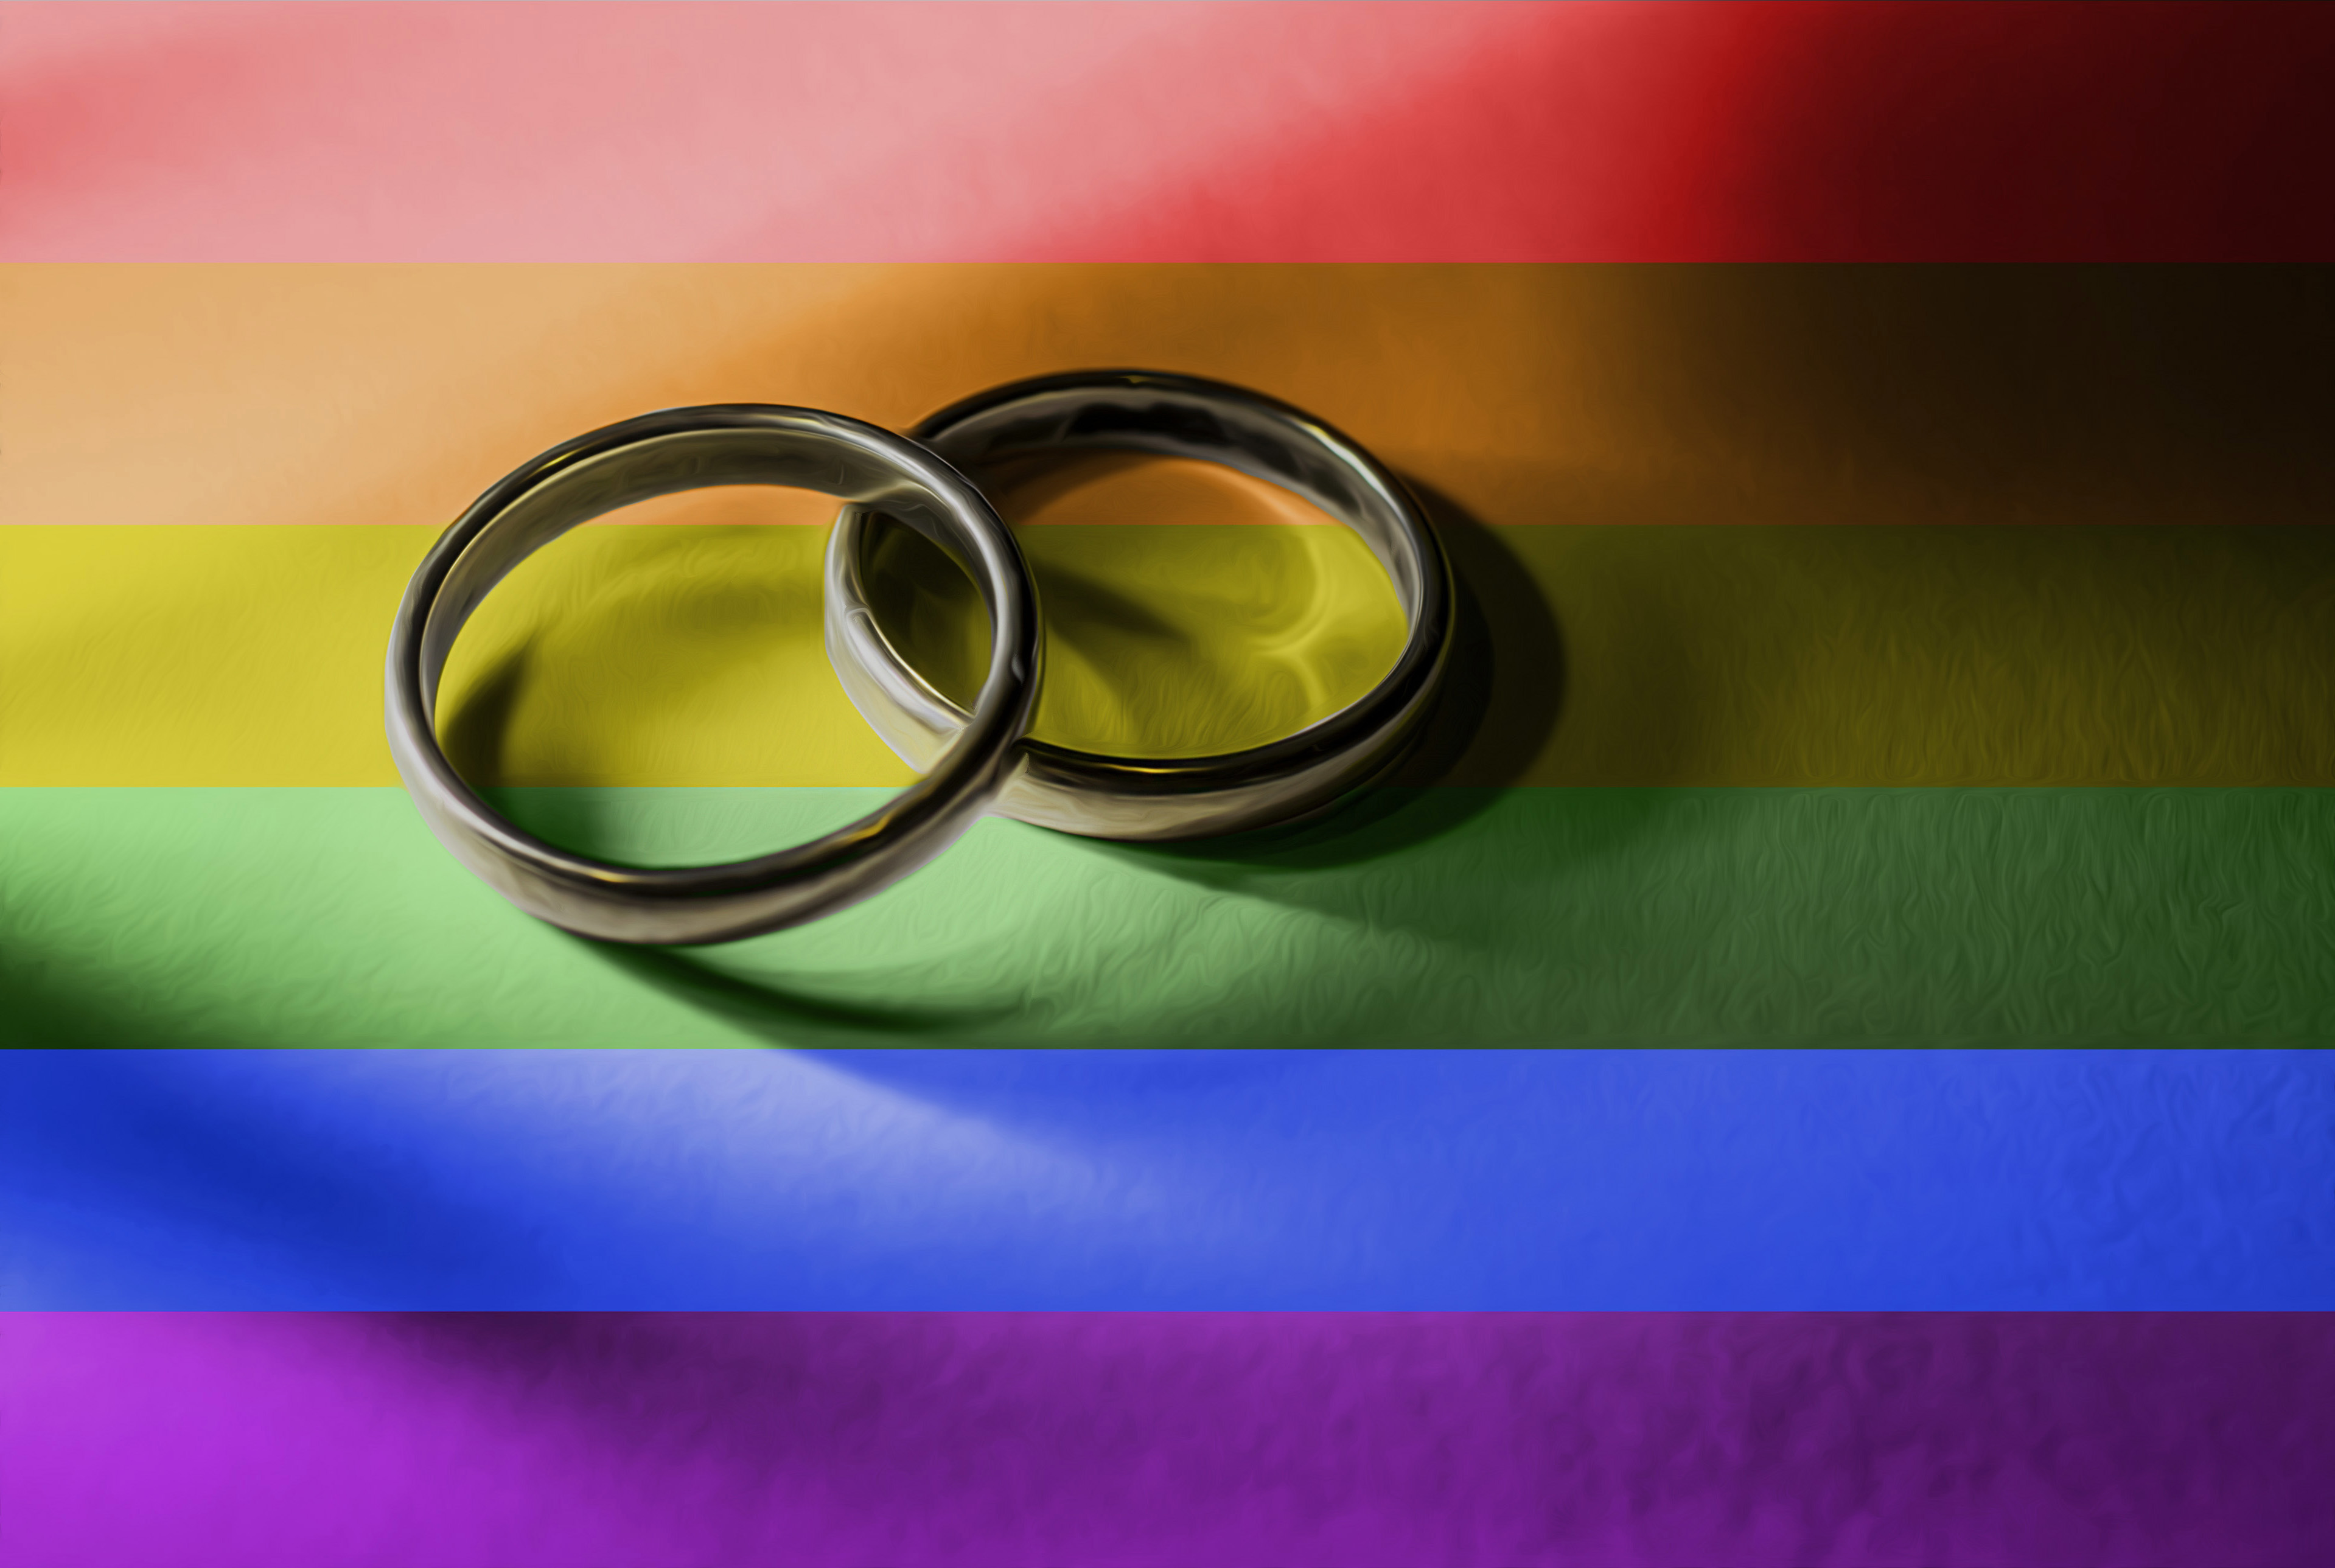
number, green, color, freedom, yellow, circle, font, eye, glasses, rainbowflag, liberty, rings, shape, lgbtq, lgbt, marriageequality, macro photography, weddingrings, lovewins, marriageforeveryone, yodelpride, computer wallpaper